Visual arts in Israel

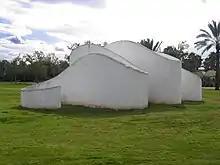
Yitzhak DanzigerSerpentine, 1975The Yarkon Park, Tel Aviv-Yafo

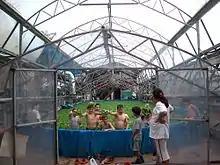
Avital Geva, "Greenhouse", Ein-Shemer Kibbutz, Israel

In the mid-1960s a group called "10+" appeared on the scene. This group, led by the artist Raffi Lavie, sought an alternative to the "lyric abstraction" of the New Horizons group. The most important innovations of this school were importing pop art and avant garde art into Israel, developing an unpolished style, and combining photography, Readymade, and collage. Among the many artists in the group were Buky Schwartz, Ziona Shimshi, Pinchas Eshet, Tuvia Beeri, Uri Lifschitz, and others. Since it ostensibly lacked a clear ideology, the group focused on organizing a series of exhibits in galleries that tried to emphasize the idea of the blurring of distinctions between different kinds of media in contemporary art. In addition, the group was a pioneering force in the introduction of video art into Israel. Although "10+" officially disbanded in 1970, the members of the group carried on its spirit and its style, taking their final form from a group that revolved around the art school "The College" (ha-Midrashah). The esthetic principle of this group came to be called "The Want of Matter".